Rosa Klebb

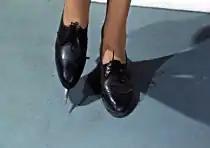
Rosa Klebb's signature weapon

In the film, Rosa Klebb (Lotte Lenya) is depicted as the former SMERSH head who has defected to become a member of SPECTRE (Ernst Stavo Blofeld (Anthony Dawson) refers to her as "No. 3"). She uses Tov Kronsteen's (Vladek Sheybal) plans to obtain the Lektor, a decoding device that is of high value to MI6, and kill James Bond (Sean Connery). She manipulates Tatiana Romanova (Daniela Bianchi) into helping Bond steal the Lektor, and then sends Red Grant (Robert Shaw) to kill Bond and recover it. After Bond kills Grant and escapes to Venice with the Lektor, Blofeld confronts both Klebb and Kronsteen over who is responsible for the failure of the mission; Kronsteen is executed, whilst Klebb is given one last chance to get Bond and the Lektor. Posing as a hotel maid, Klebb attempts to take the Lektor; when she is caught, she points a .25 Beretta 418 pistol at Bond. Tatiana then distracts her, causing her to drop the Beretta, and Bond and Klebb fight. As in the novel, Klebb attempts to kick Bond with the poison-tipped shoe, but Bond blocks the attack with a chair. Tatiana then shoots Klebb with her own Beretta, killing her.